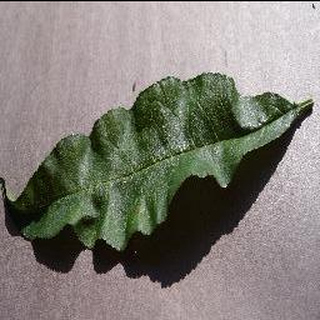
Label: healthy_peach